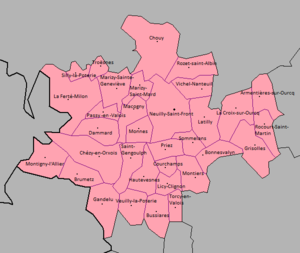
Carte des communes du canton de Neuilly-Saint-Front
Le canton de Neuilly-Saint-Front est une ancienne division administrative française située dans le département de l'Aisne et la région Picardie.